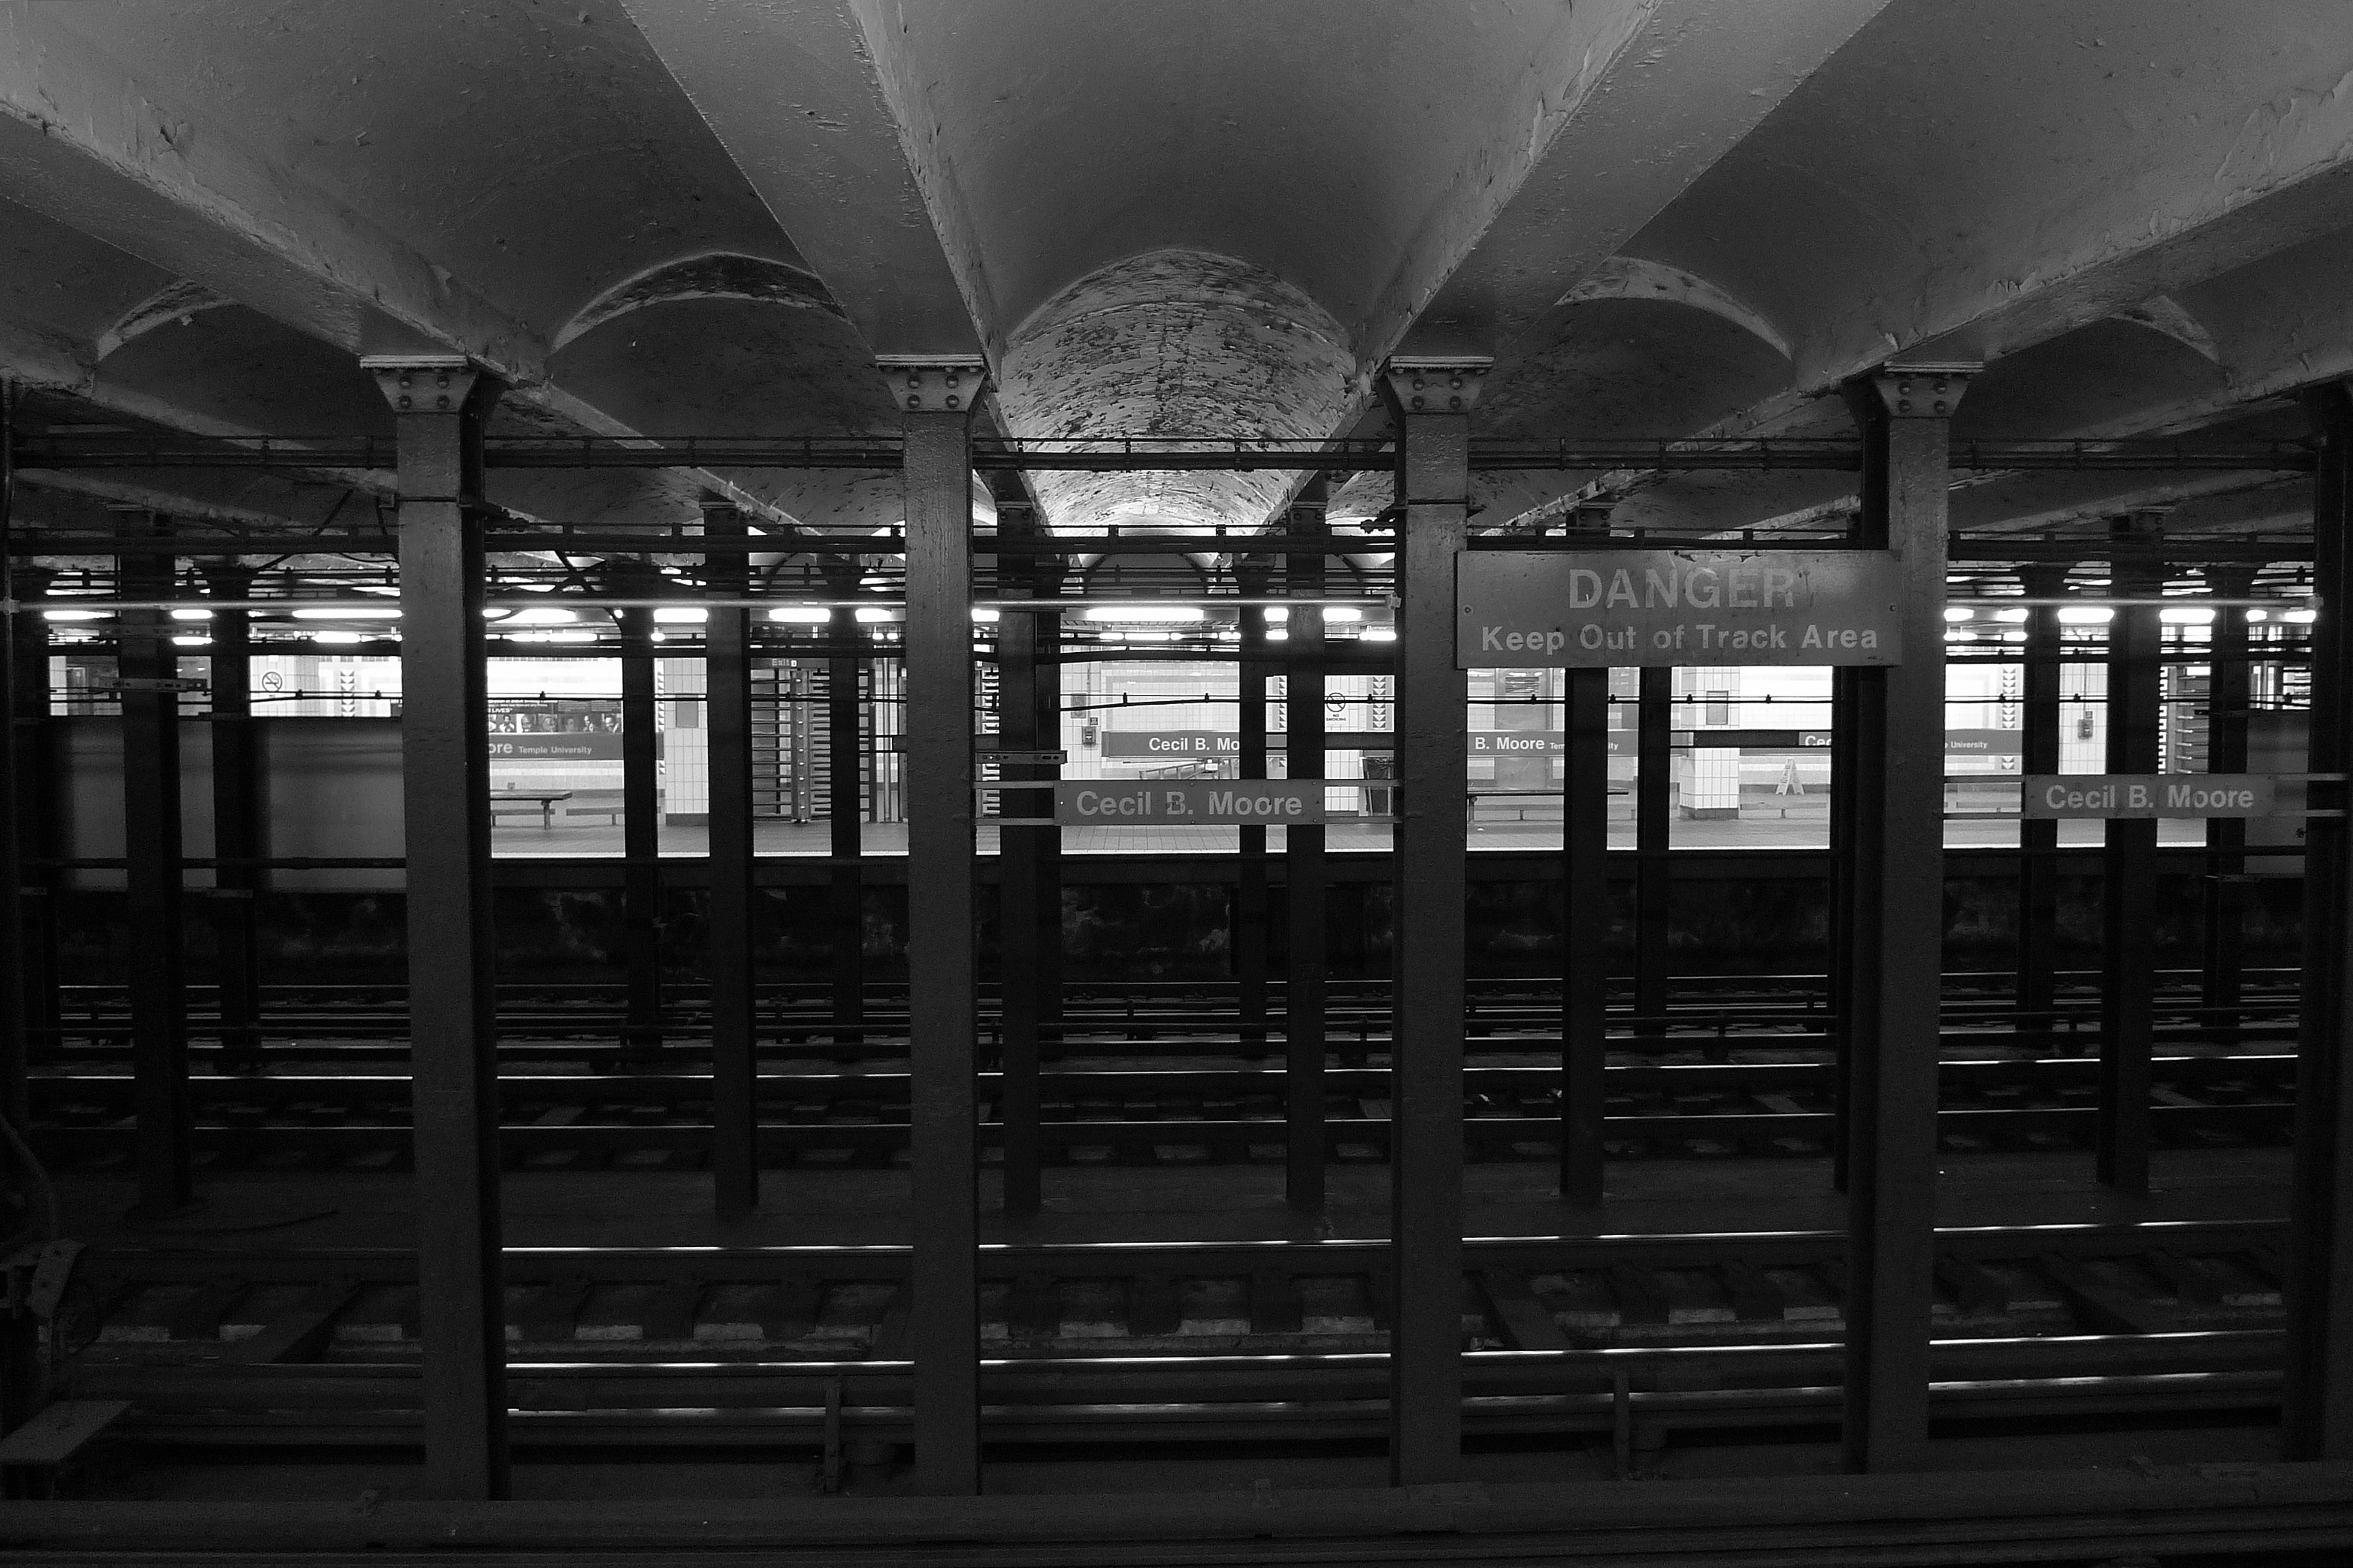
light, black and white, architecture, white, window, usa, darkness, industry, black, monochrome, lighting, interior design, bw, blackandwhite, blackwhite, symmetry, sw, schwarzweiss, schwarzweis, us, shape, schwarzweissfotografie, schwarzweisfotografie, amerika, philadelphia, monochrome photography